Fully Loaded (2000)

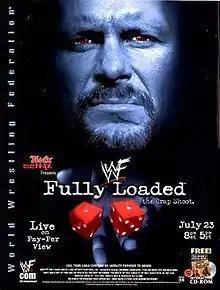
Promotional poster featuring Stone Cold Steve Austin

The 2000 Fully Loaded was the third annual Fully Loaded professional wrestling pay-per-view (PPV) event produced by the World Wrestling Federation (WWF, now WWE). It took place on July 23, 2000, at the Reunion Arena in Dallas, Texas. This was the final event promoted under the Fully Loaded name and this event was renamed to Invasion in 2001; but it was ultimately replaced by Vengeance in 2002.